Hamborn Abbey

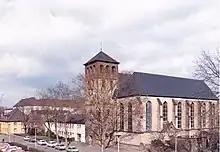
Hamborn Abbey

Hamborn Abbey is a Premonstratensian monastery in the Alt-Hamborn district of Duisburg, Germany. The abbey is physically located in the diocese of Essen, although not formally part of it.